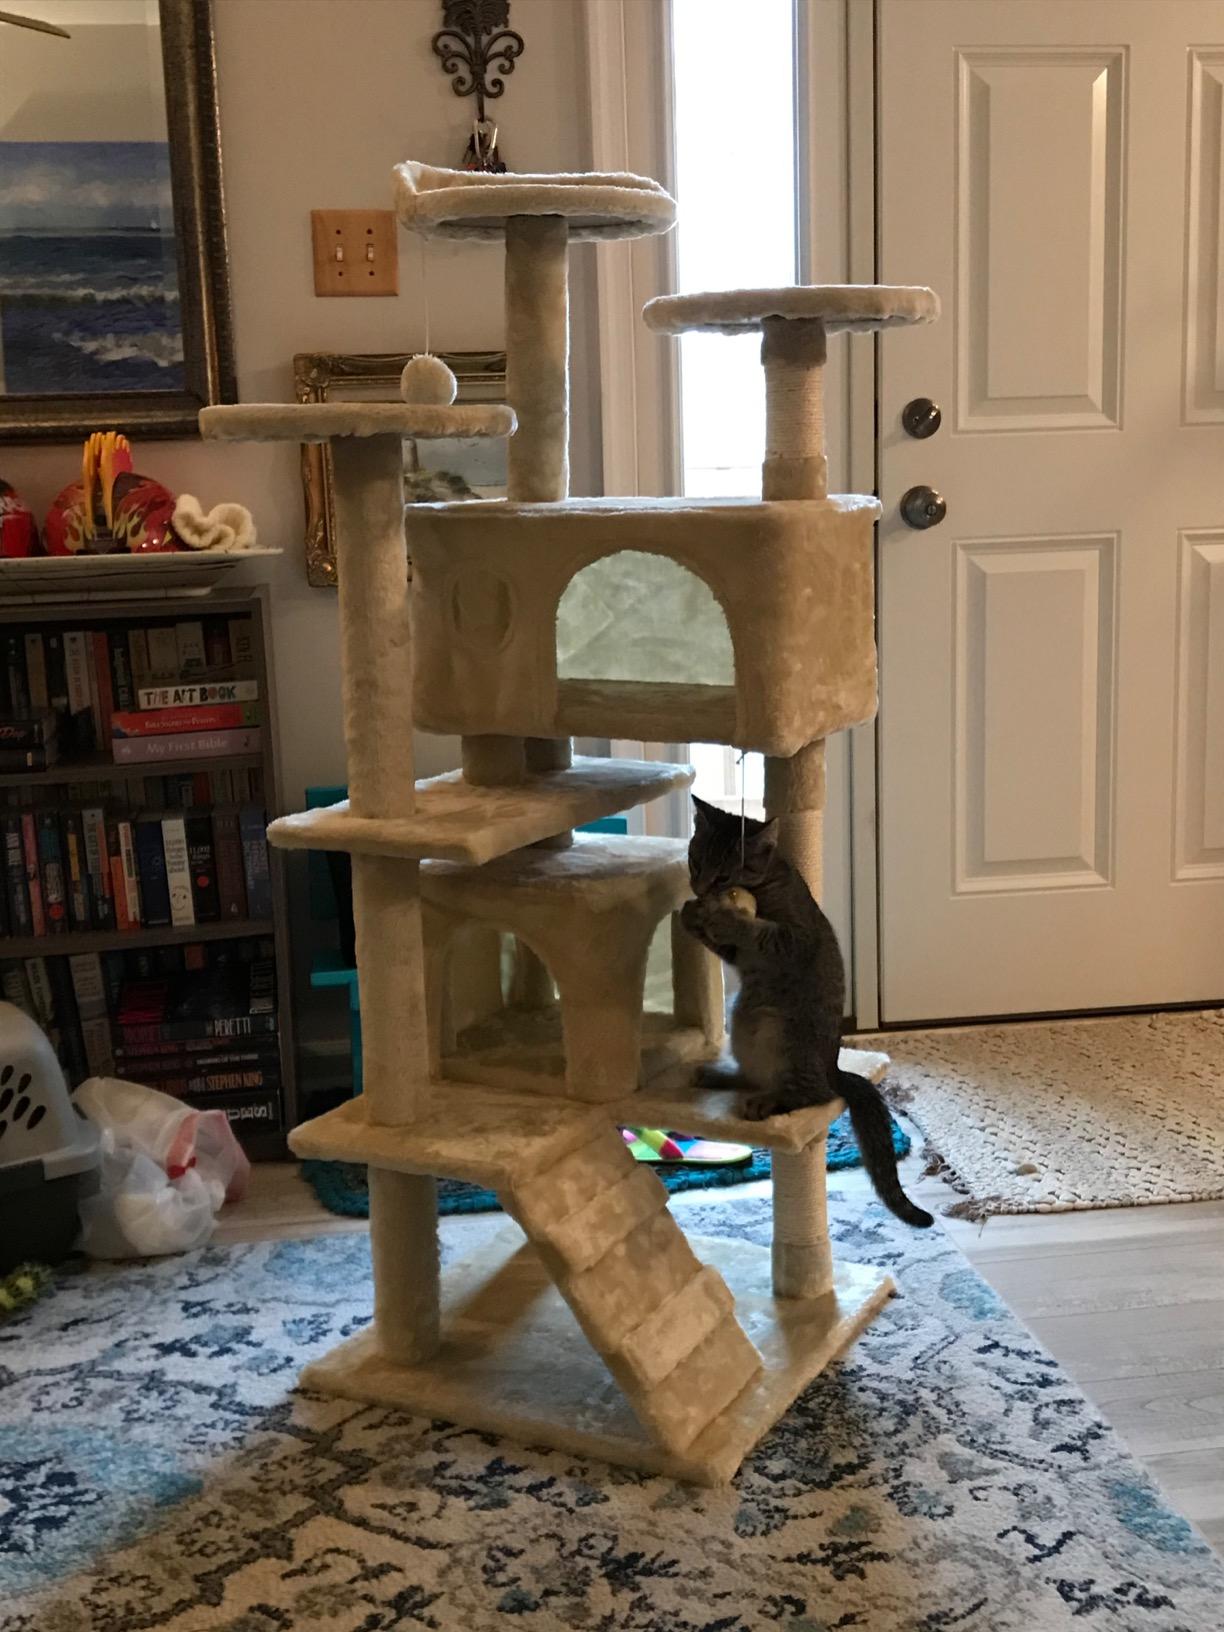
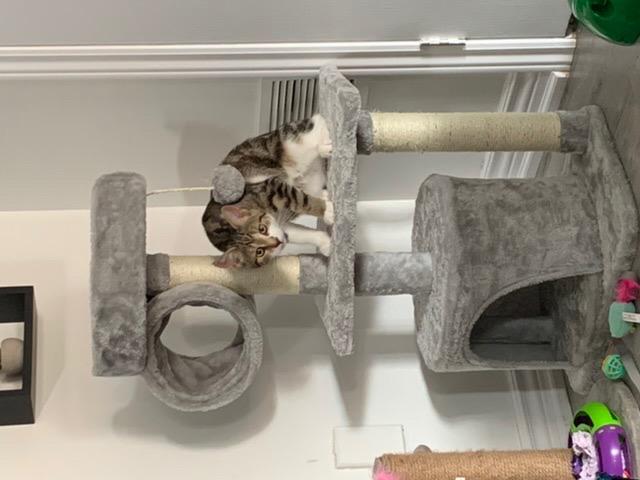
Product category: items_cat tree
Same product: no